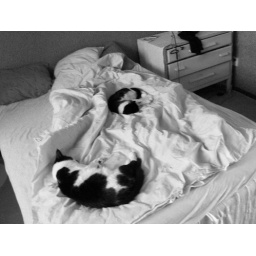
The 'black and whites' in a black and white picture.